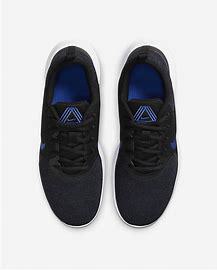
Brand: Nike
Model: Flex Experience Run 10